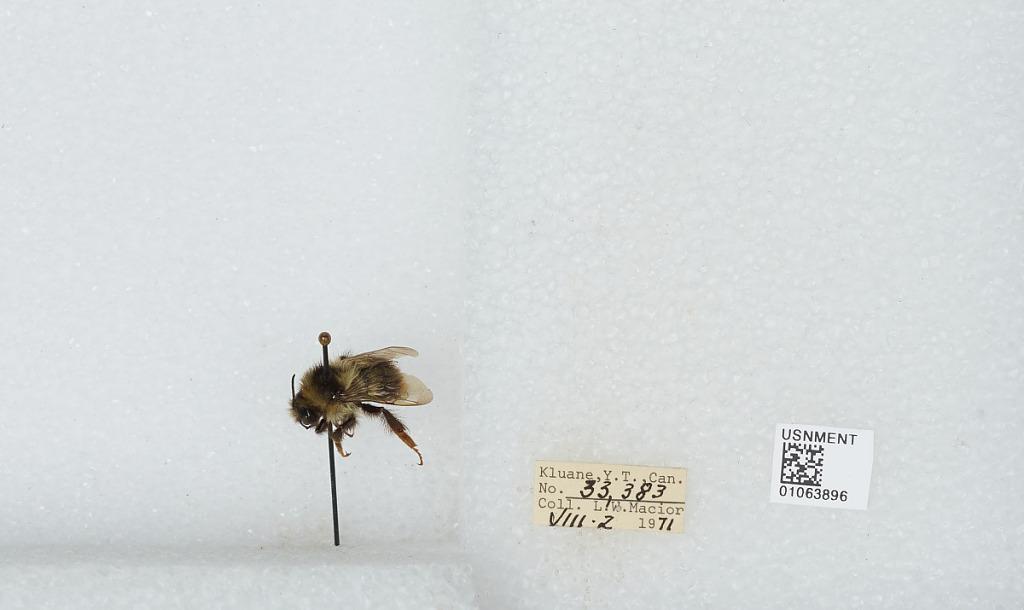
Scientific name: Bombus bifarius nearcticus
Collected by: L. Macior
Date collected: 1971-8-2
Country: Canada
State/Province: Yukon Territory
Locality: Kluane
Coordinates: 60.75, -139.5